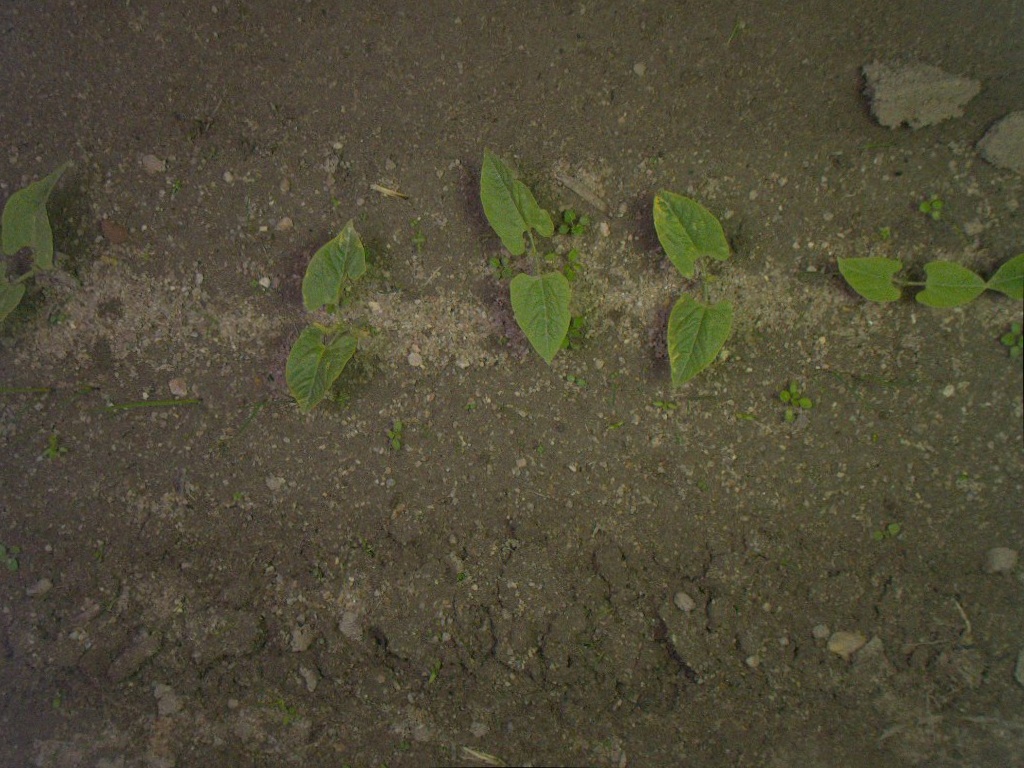
Crop: bean
Objects: stem_bean, stem_bean, stem_bean, stem_bean, stem_bean, bean, bean, bean, bean, bean